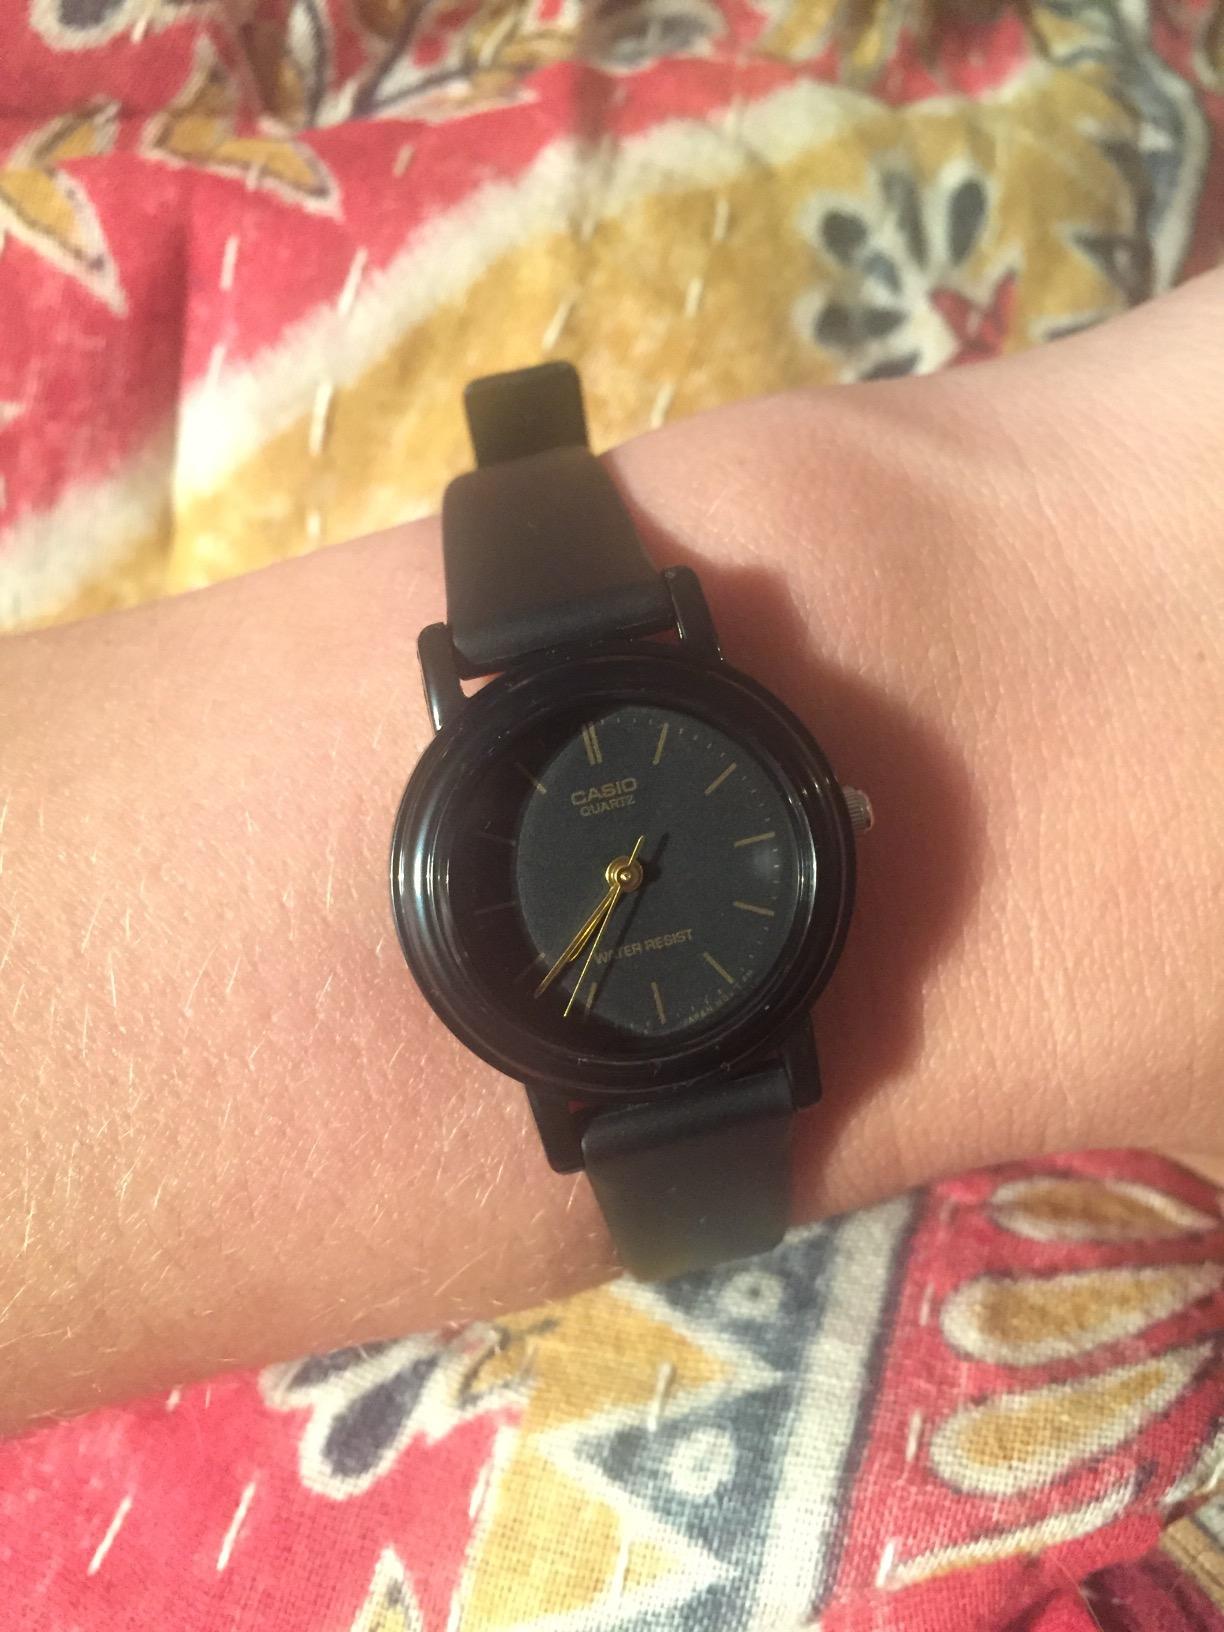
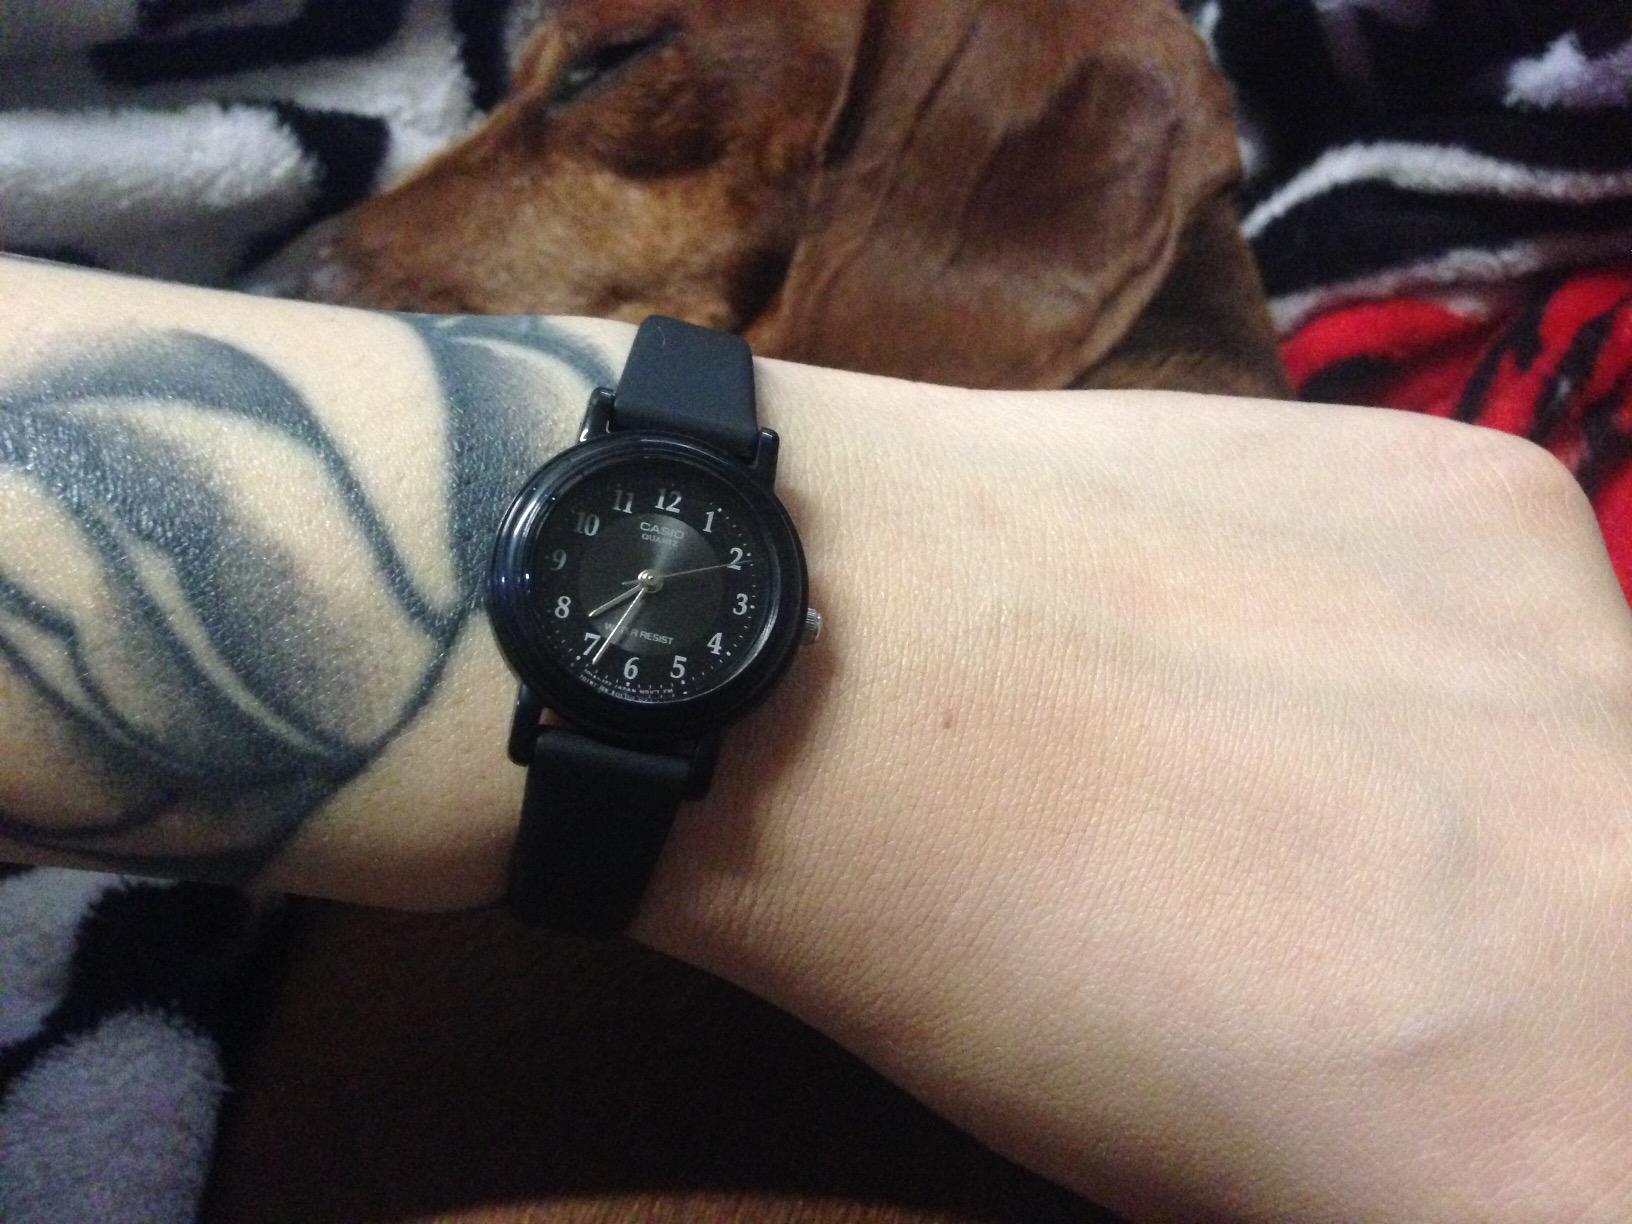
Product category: accessories_watch
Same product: no